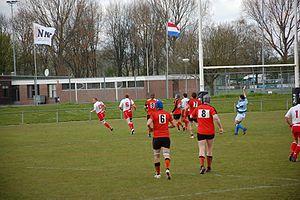
Zeno Kieft, né le 2 février 1991 à La Haye, est un joueur international néerlandais de rugby à XV, qui évolue au poste de troisième ligne aile au sein de l'effectif du stade rochelais.